Short-track speed skating at the 2020 Winter Youth Olympics – Boys' 500 metres

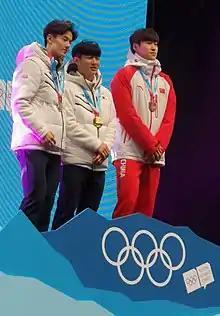

The boys' 500 metres in short track speed skating at the 2020 Winter Youth Olympics was held on 20 January at the Lausanne Skating Arena.